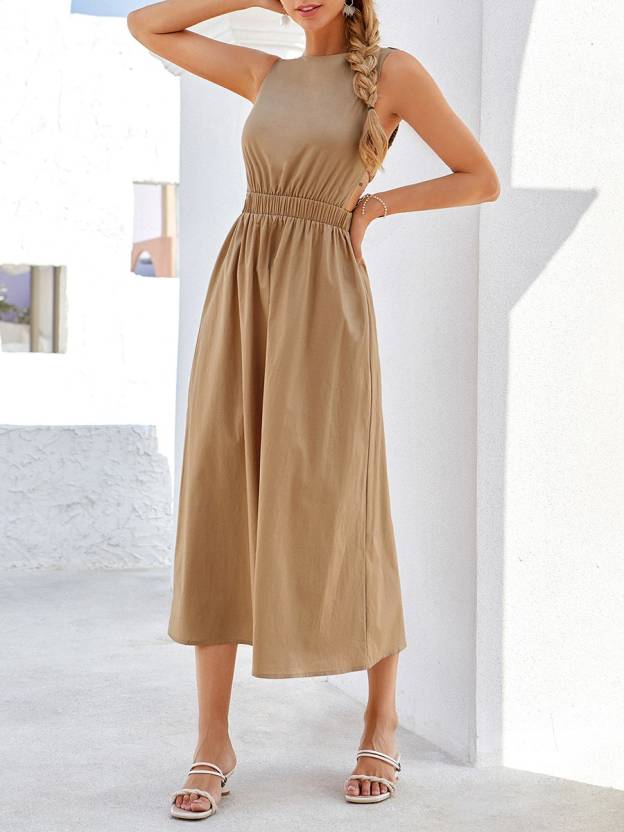
Product: Women Maxi Beige Dress
Price: ₹497
Colors: Beige
Description: Ruched Tank Dress